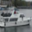
Label: ship